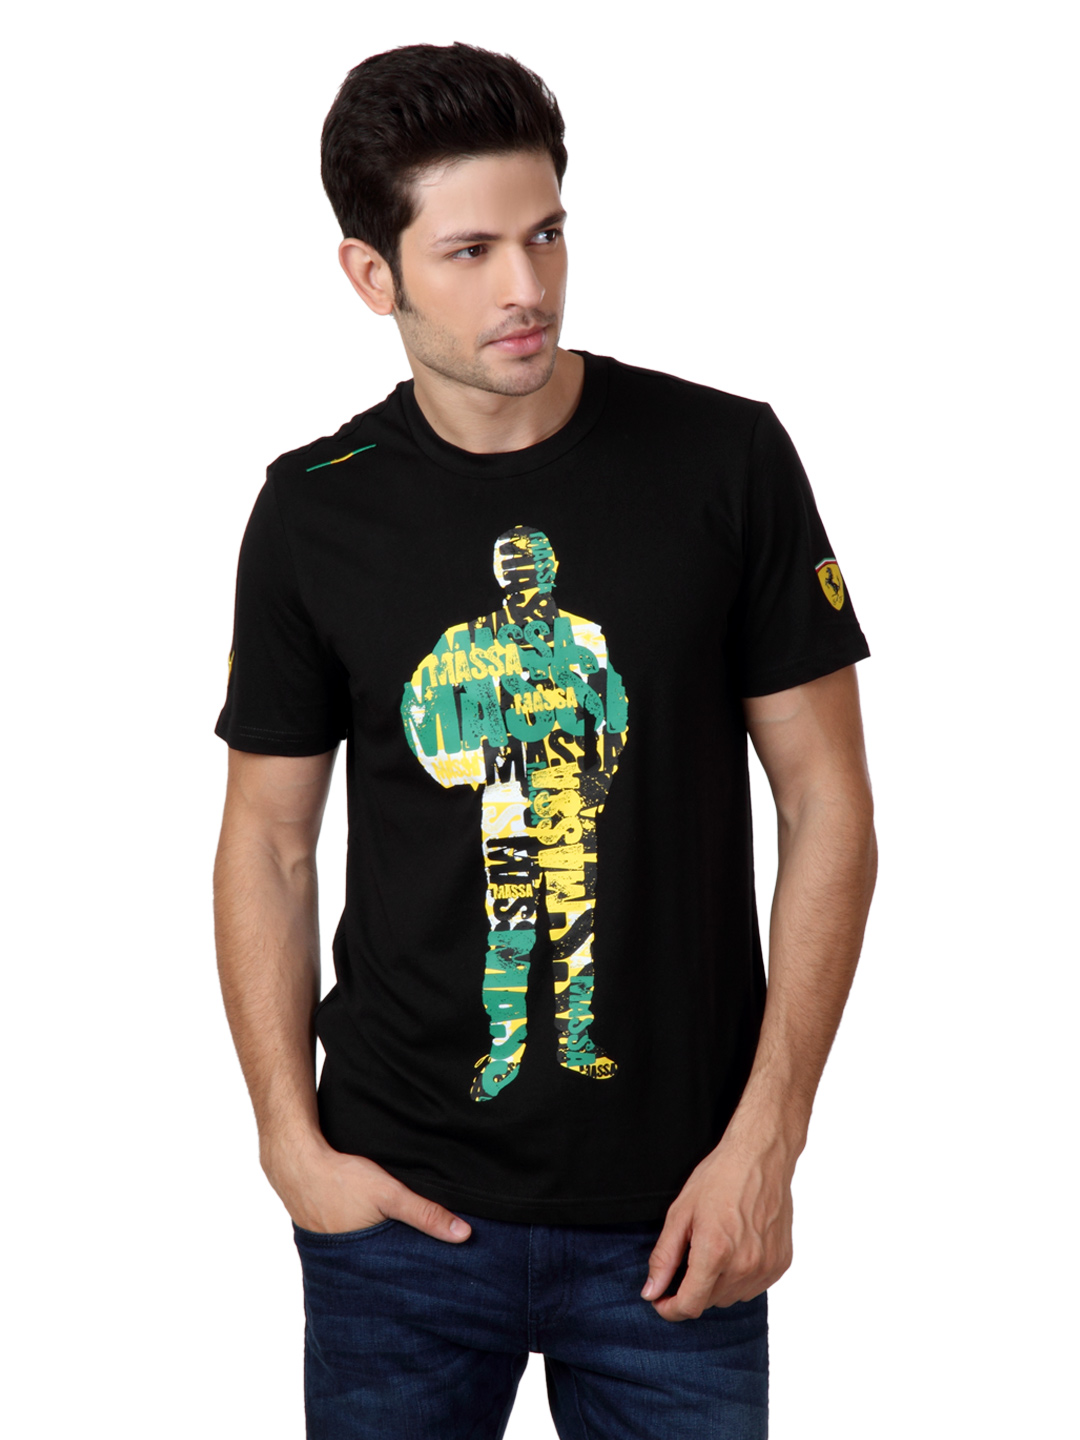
Puma Men Black T-shirt
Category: Apparel / Topwear / Tshirts
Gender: Men
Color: Black
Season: Summer 2012
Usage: Casual